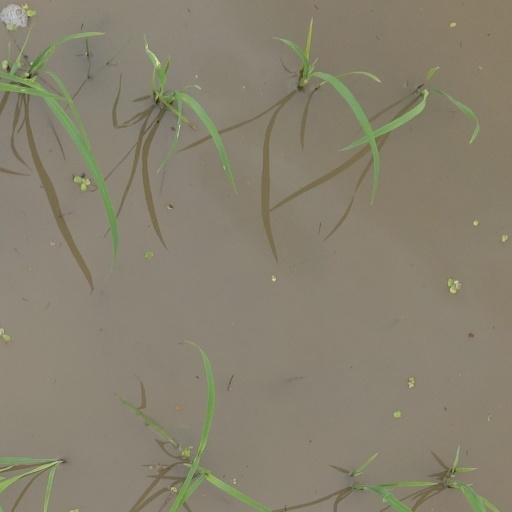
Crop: rice